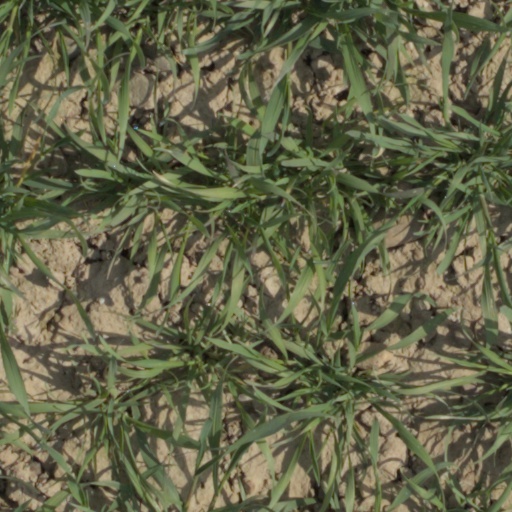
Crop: wheat